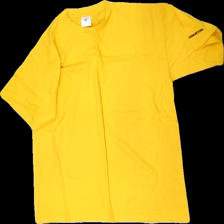
View: front
Type: T-shirt
Category: Unisex
Brand: Not in the list
Brand text on label: B&C
Colors: Yellow
Material: 100% cotton
Cut: Regular, C-collar
Size: M
Season: All
Price range: <50
Recommended usage: Recycle